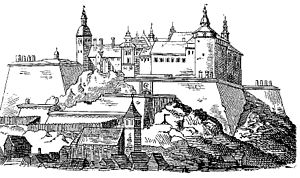
Bohus fæstning / Belejret 14 gange
Fæstningen i 1658
Bohus fæstning er en fæstningsruin, beliggende på en 40 meter høj klippe på Bagaholmen i Göta älvs nordre udløb Nordre älv, ved Kungälv i Sverige. Fæstningen har givet navn til landskapet Bohuslän.